Aaron Baker

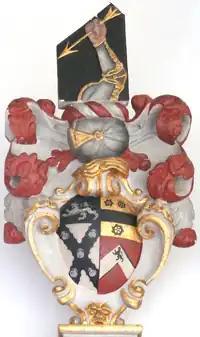
Arms of Aaron Baker (1620–1683), detail from his mural monument in Dunchideock Church: "Argent, on a saltire engrailed sable five escallops of the first on a chief of the second a lion passant of the first" (Baker, of which the arms of the Baker Baronets (1796) of Dunstable House, Richmond, Surrey, are a difference); impaling the arms of his two wives, with crest of Baker above

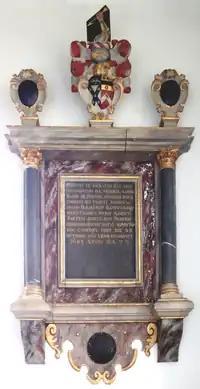
Mural monument to Aaron Baker in Dunchideock Church, Devon

Aaron Eli Baker (1610–1683) of Bowhay in the parish of Exminster, near Exeter, Devon, was an English colonial agent of the Honourable East India Company, who served as the first President of the Madras Presidency (1652-1655). He was for the duration of twenty years President of Bantam in the East Indies. He made a fortune in the East India trade.